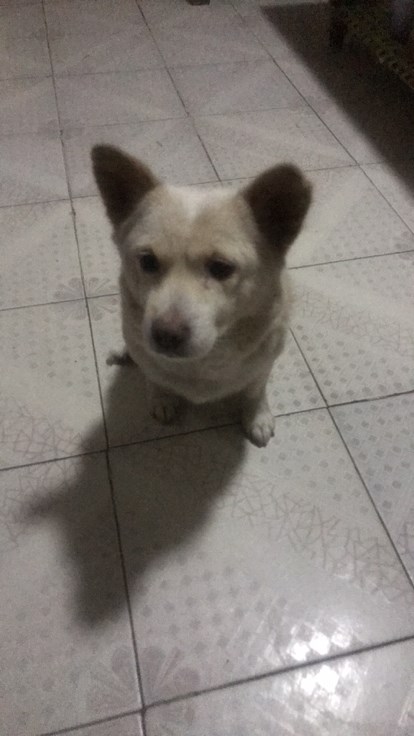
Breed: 3336-n000121-chinese_rural_dog